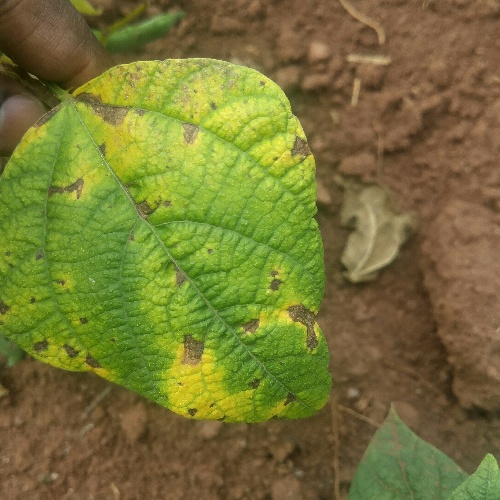
Leaf condition: angular_leaf_spot